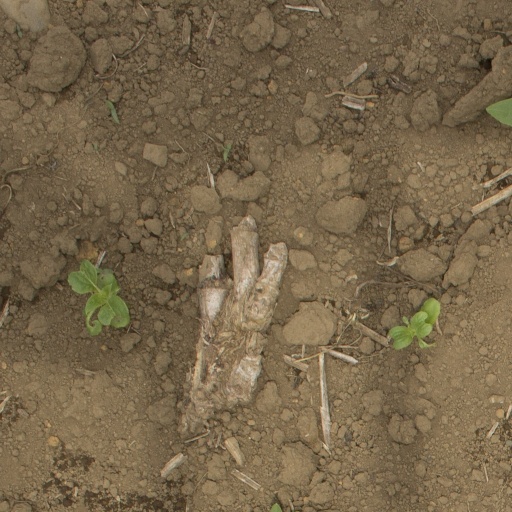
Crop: Jerusalem artichoke